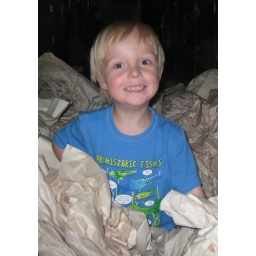
We were swimming in the stuff. This is in the departmental rock and fossil collections.